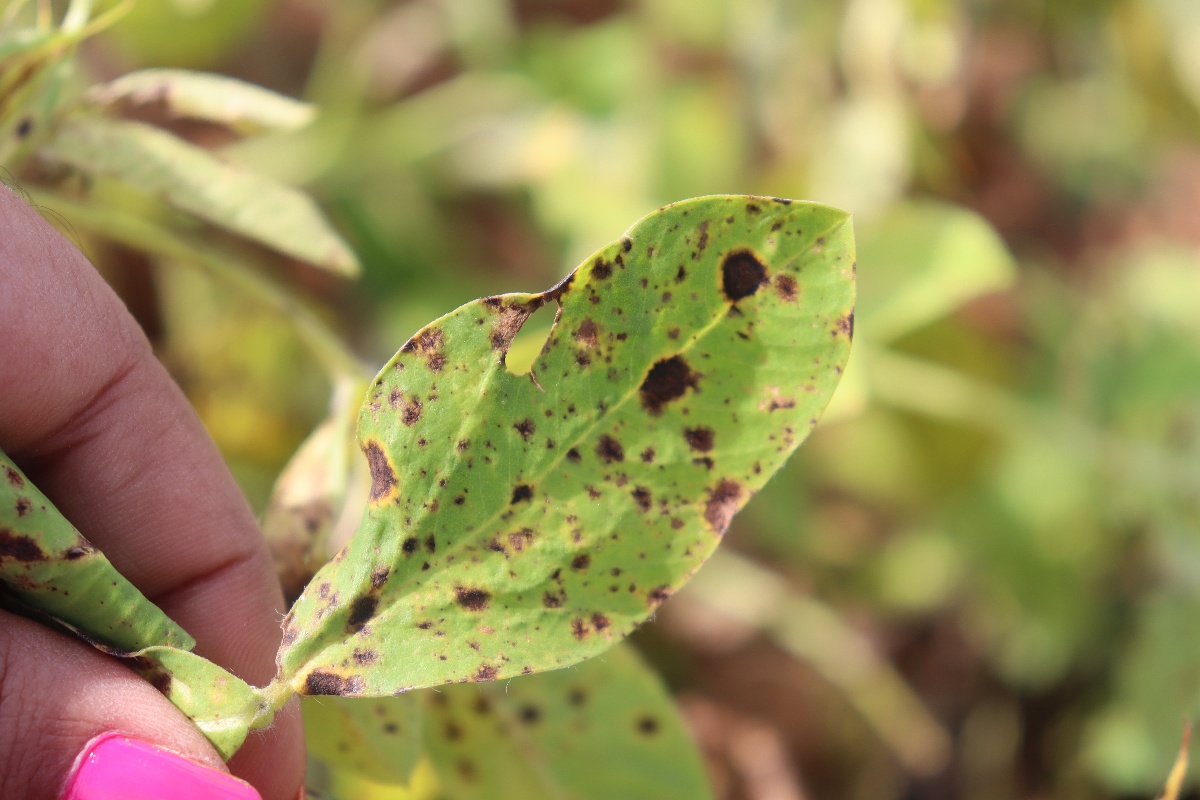
Label: late leaf spot